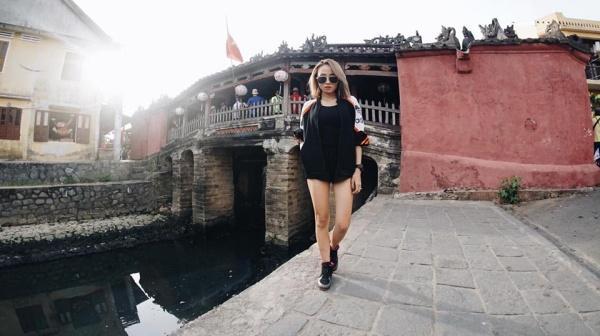
phía sau cô gái là một cây cầu bắc qua sông